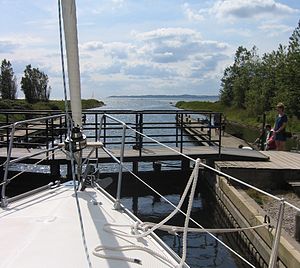
Sluse
Sluseanlægget tillader adgang fra Kattegat til Øer Maritime Ferieby.
"En sluse er en indretning i en å, elv, flod eller kanal, som kan hæve og sænke både og andre fartøjer fra et vandniveau til et andet, hvorved disse kan forcere højdedrag, mindre vandfald og dæmninger uden at måtte benytte lange omveje, tunneller eller akvædukter. Navnet stammer fra det hollandske ord sluiss, der betyder ""lukke"".